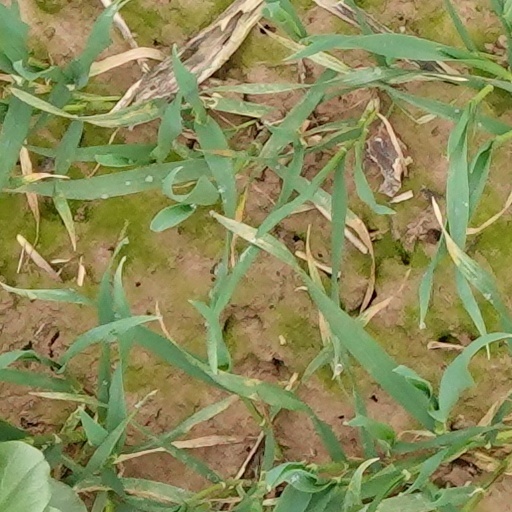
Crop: wheat